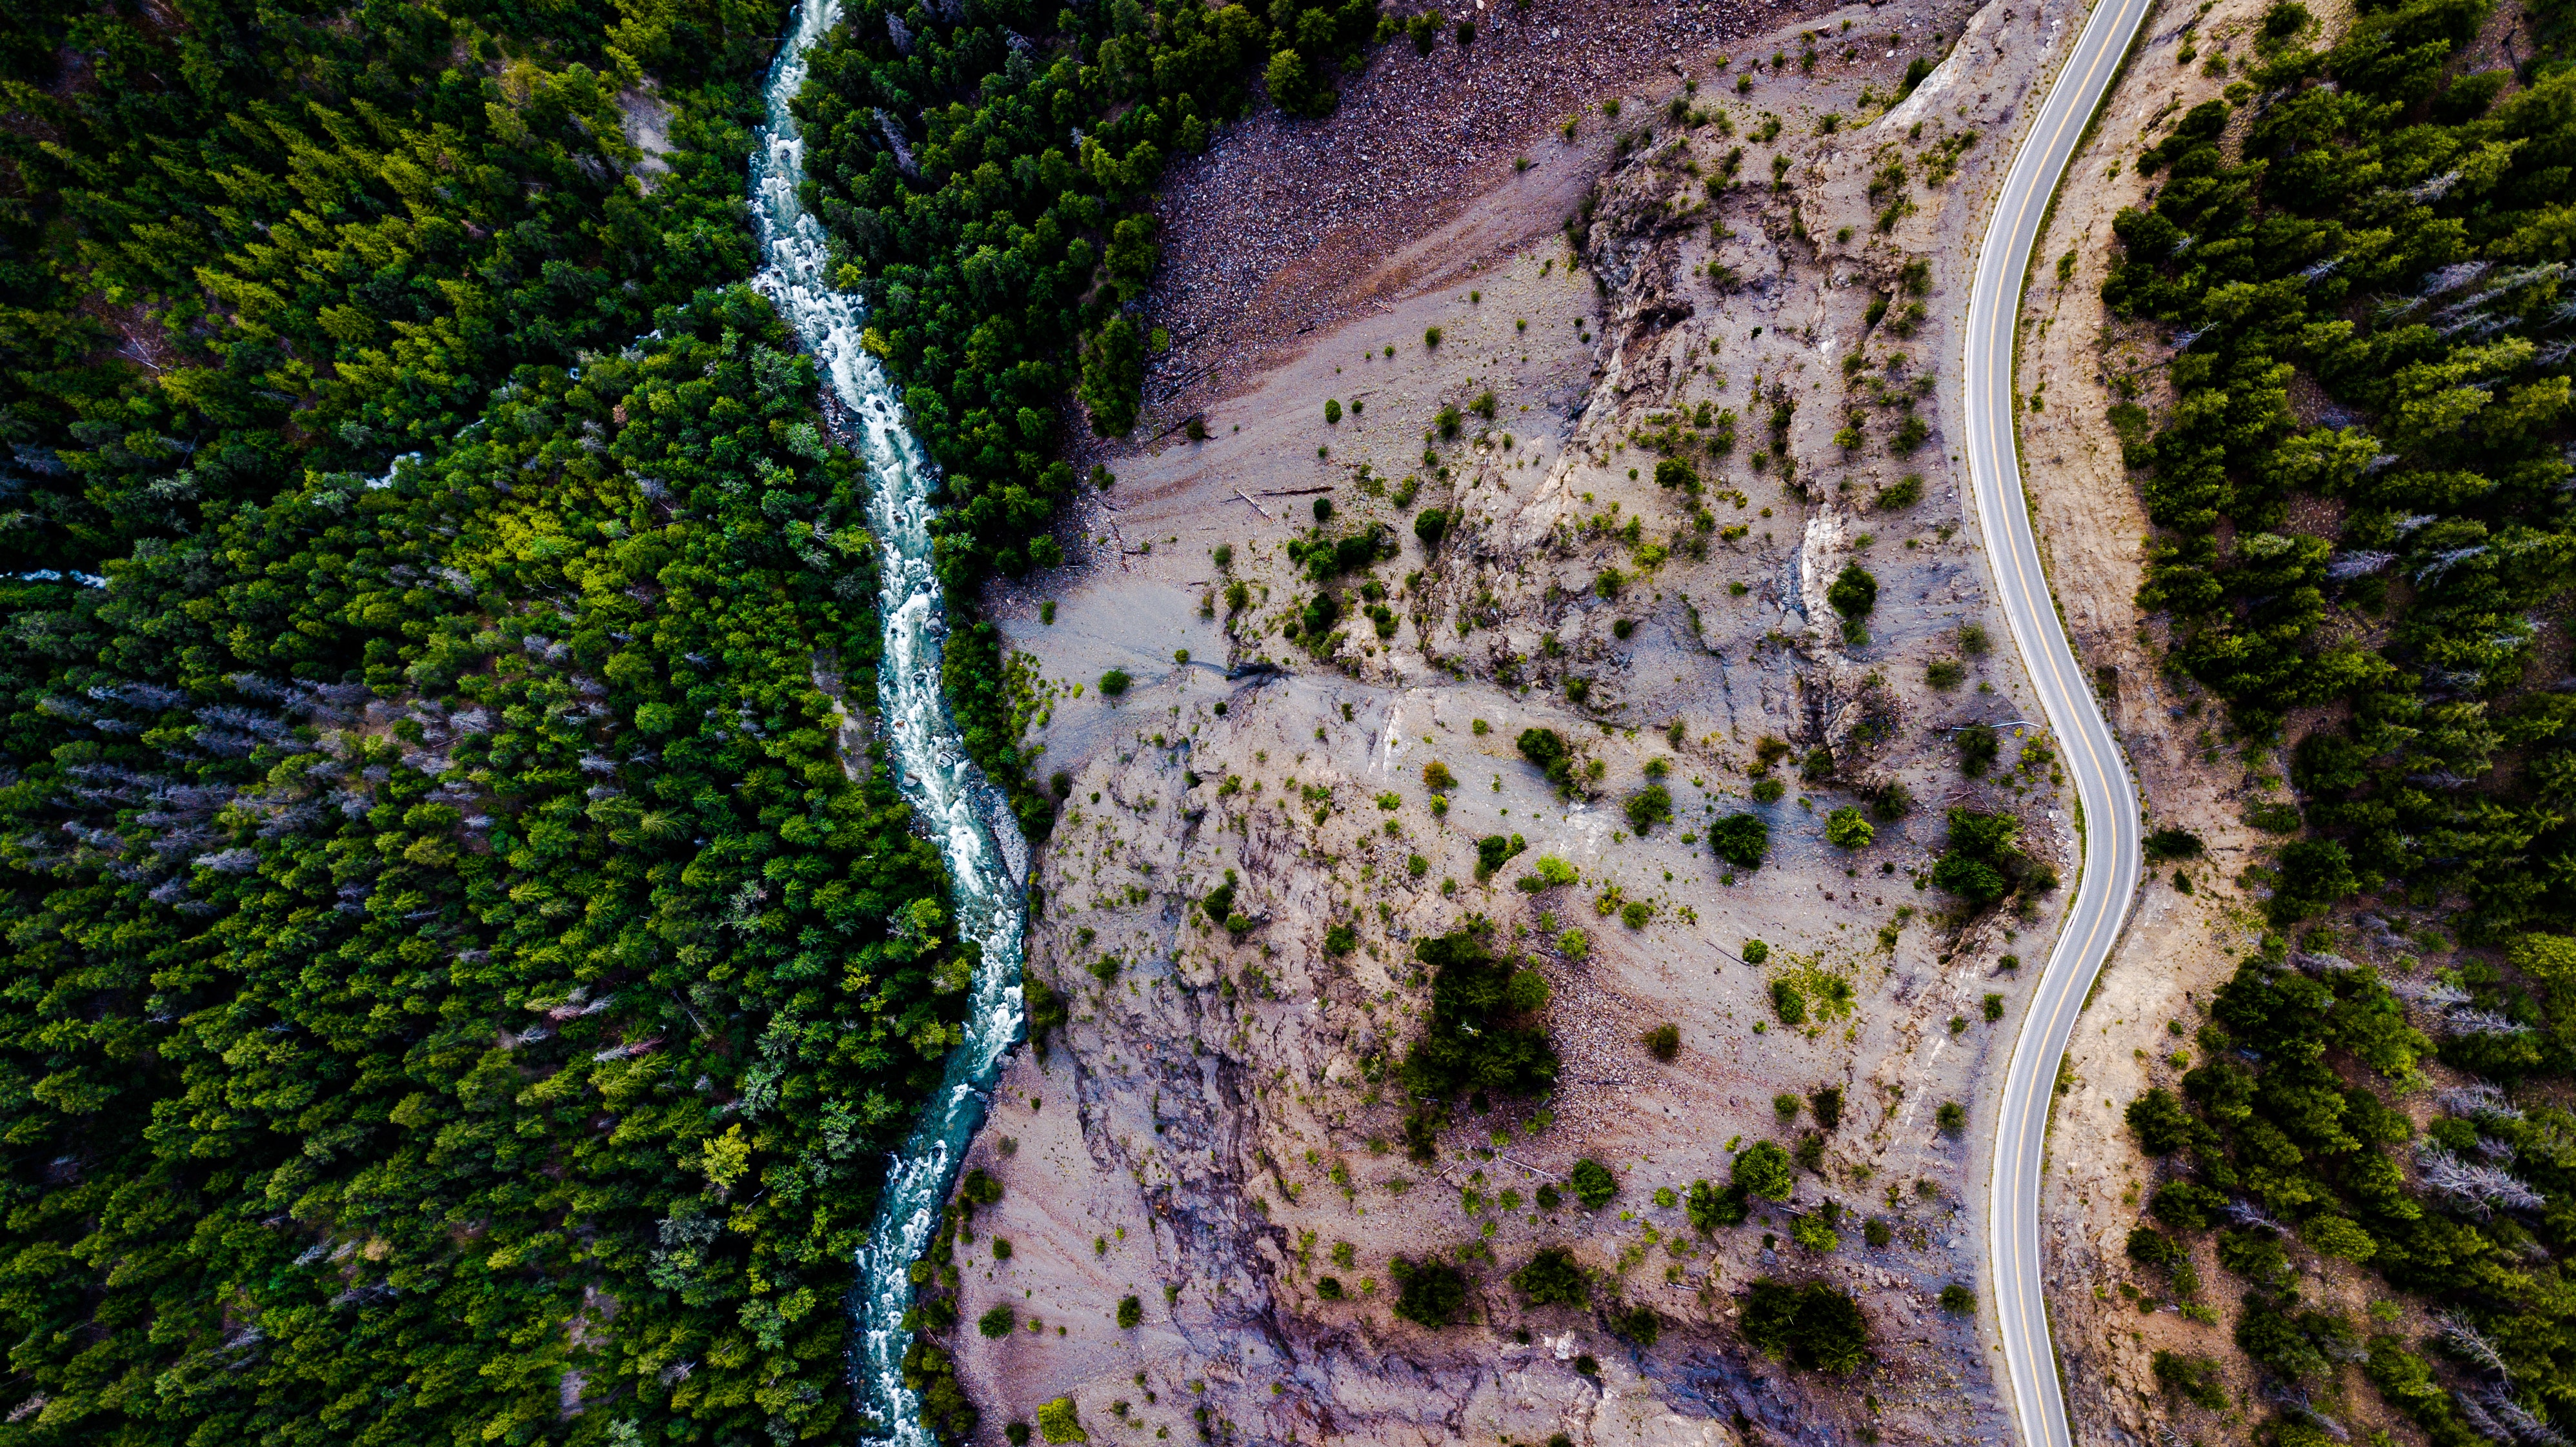
aerial photography, water, water resources, watercourse, tree, landscape, bird's eye view, photography, river, plant, real estate, road, forest, city, residential area, estate